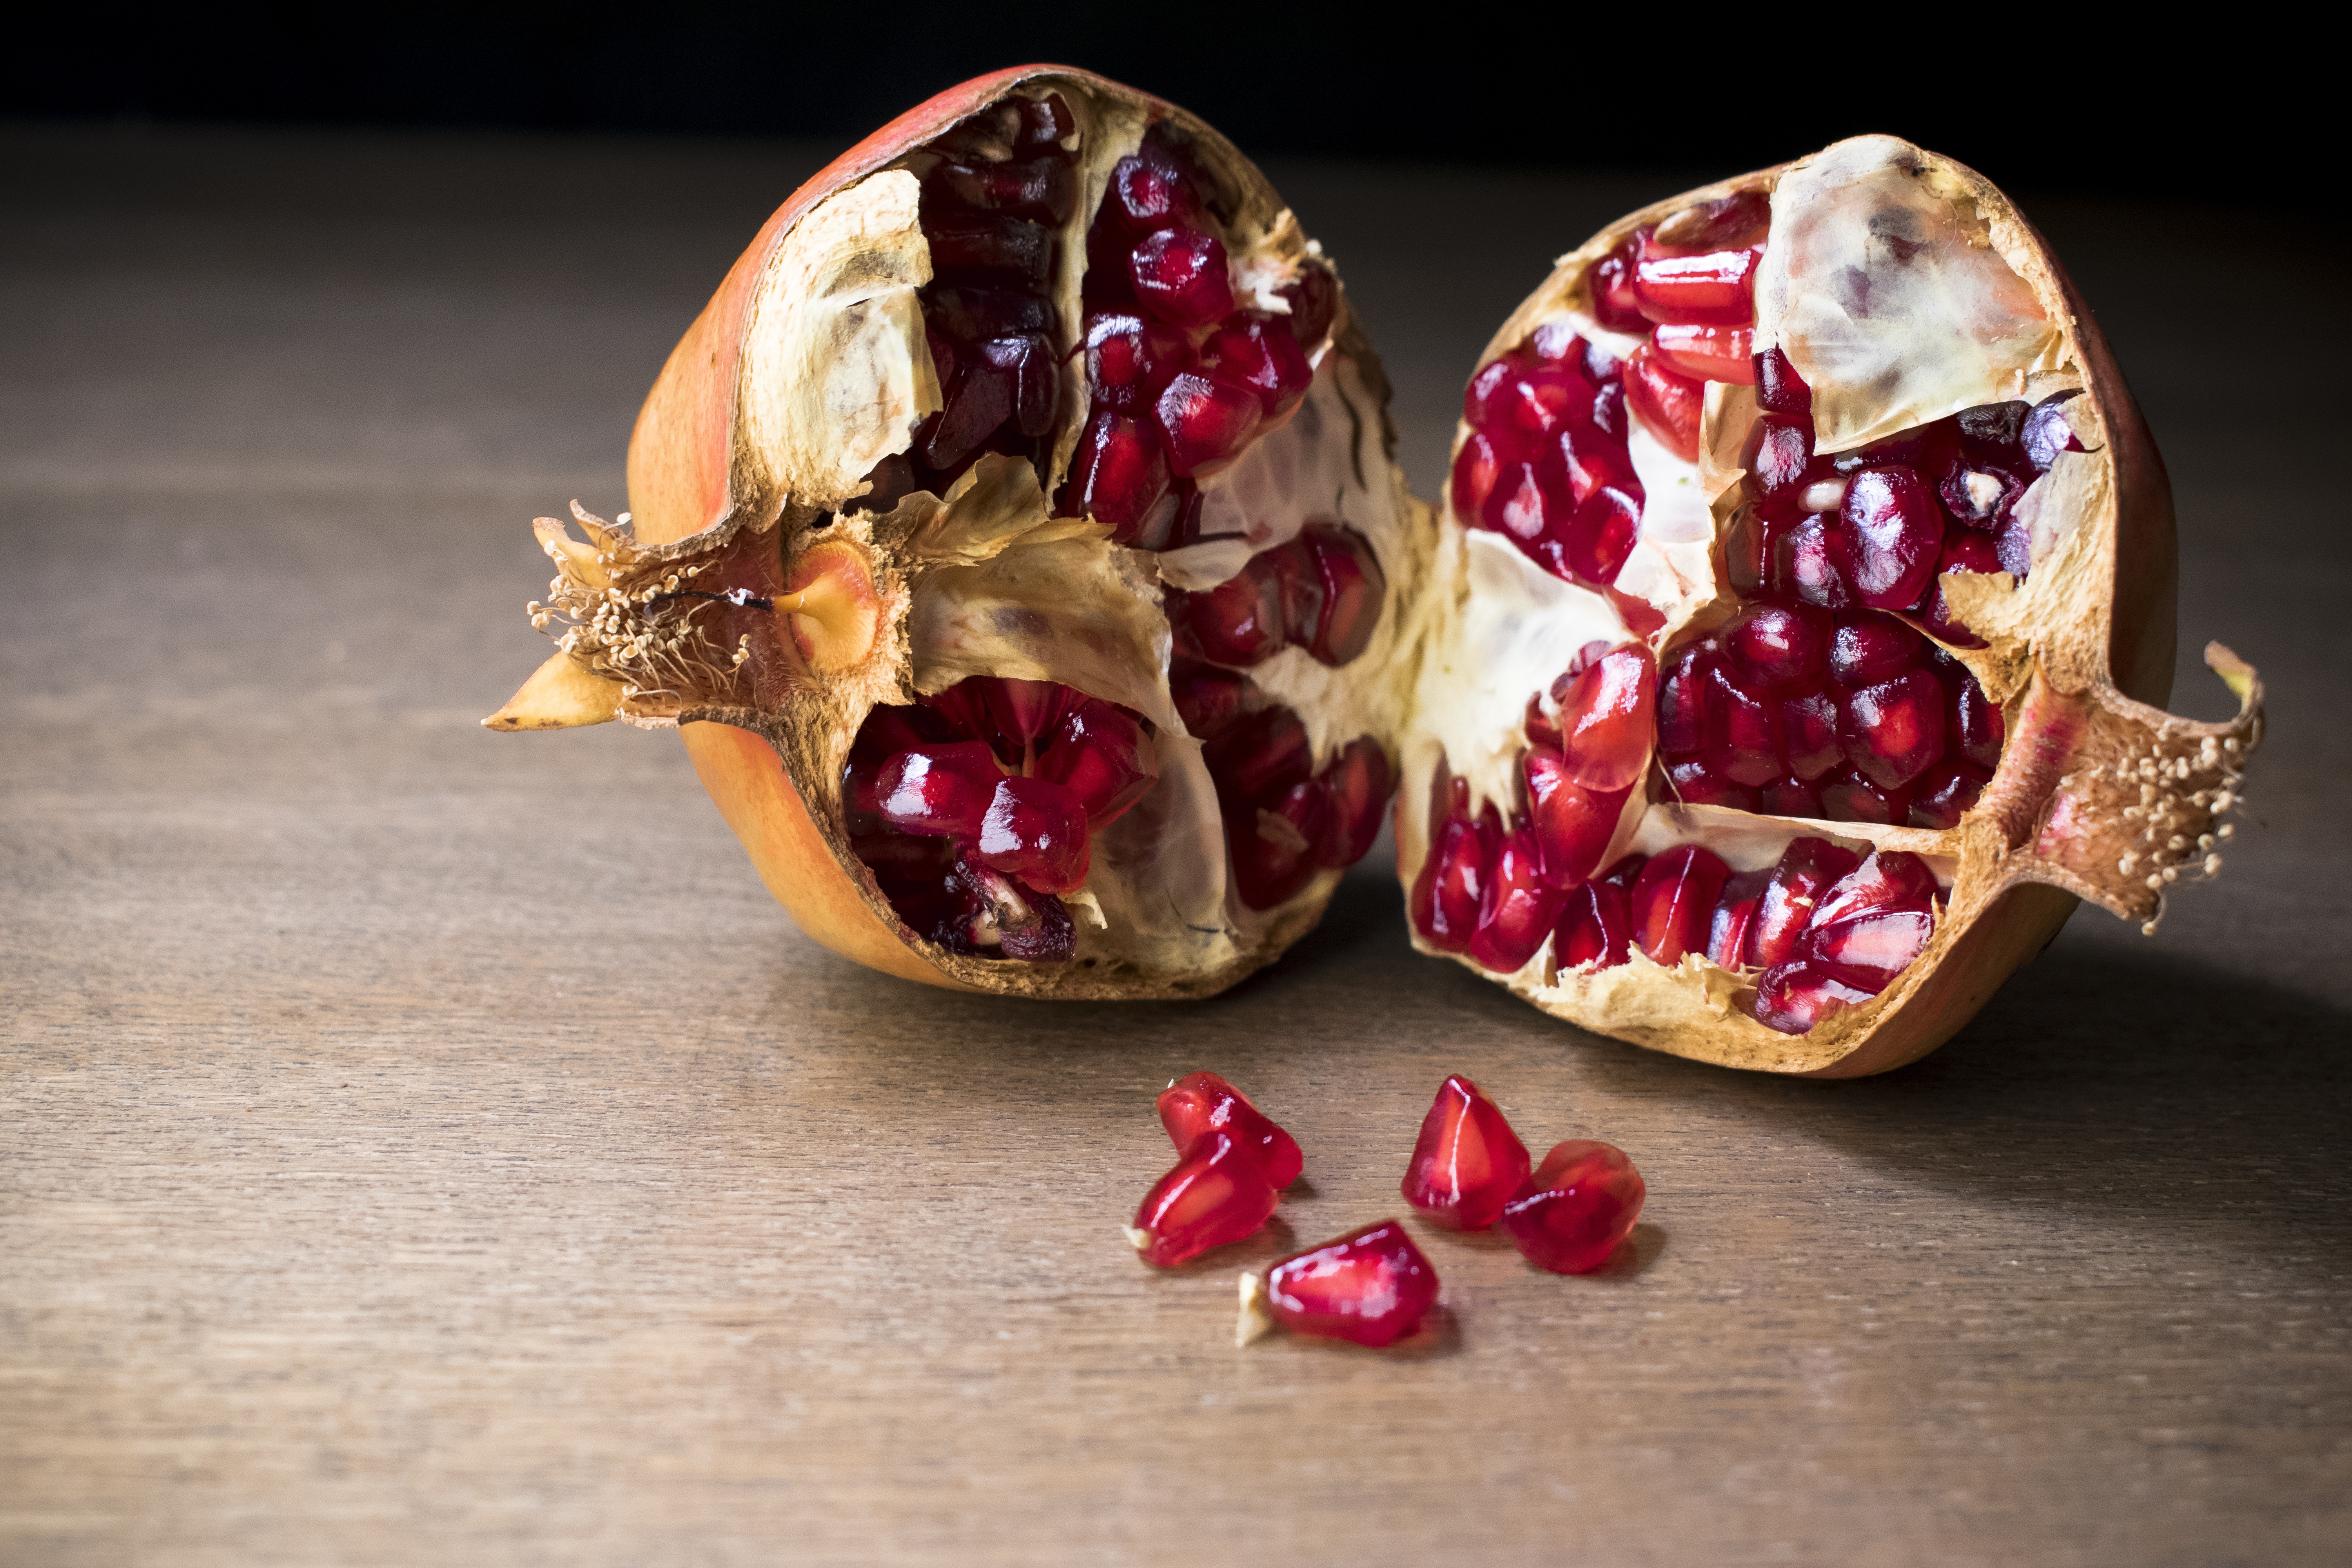
plant, fruit, flower, petal, food, red, produce, autumn, healthy, pomegranate, jewellery, earrings, granada, vitamins, gemstone, red fruit, mature, pact, antirust, fashion accessory